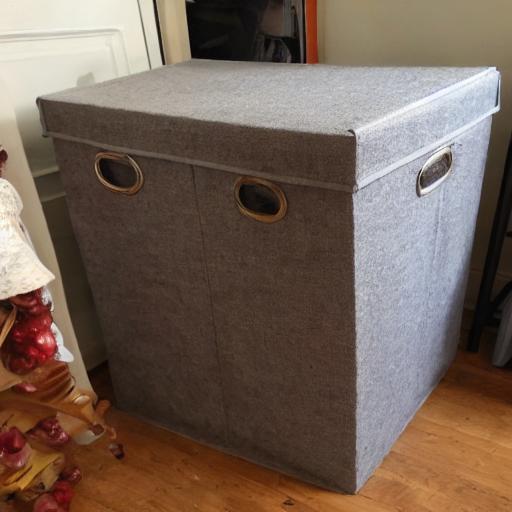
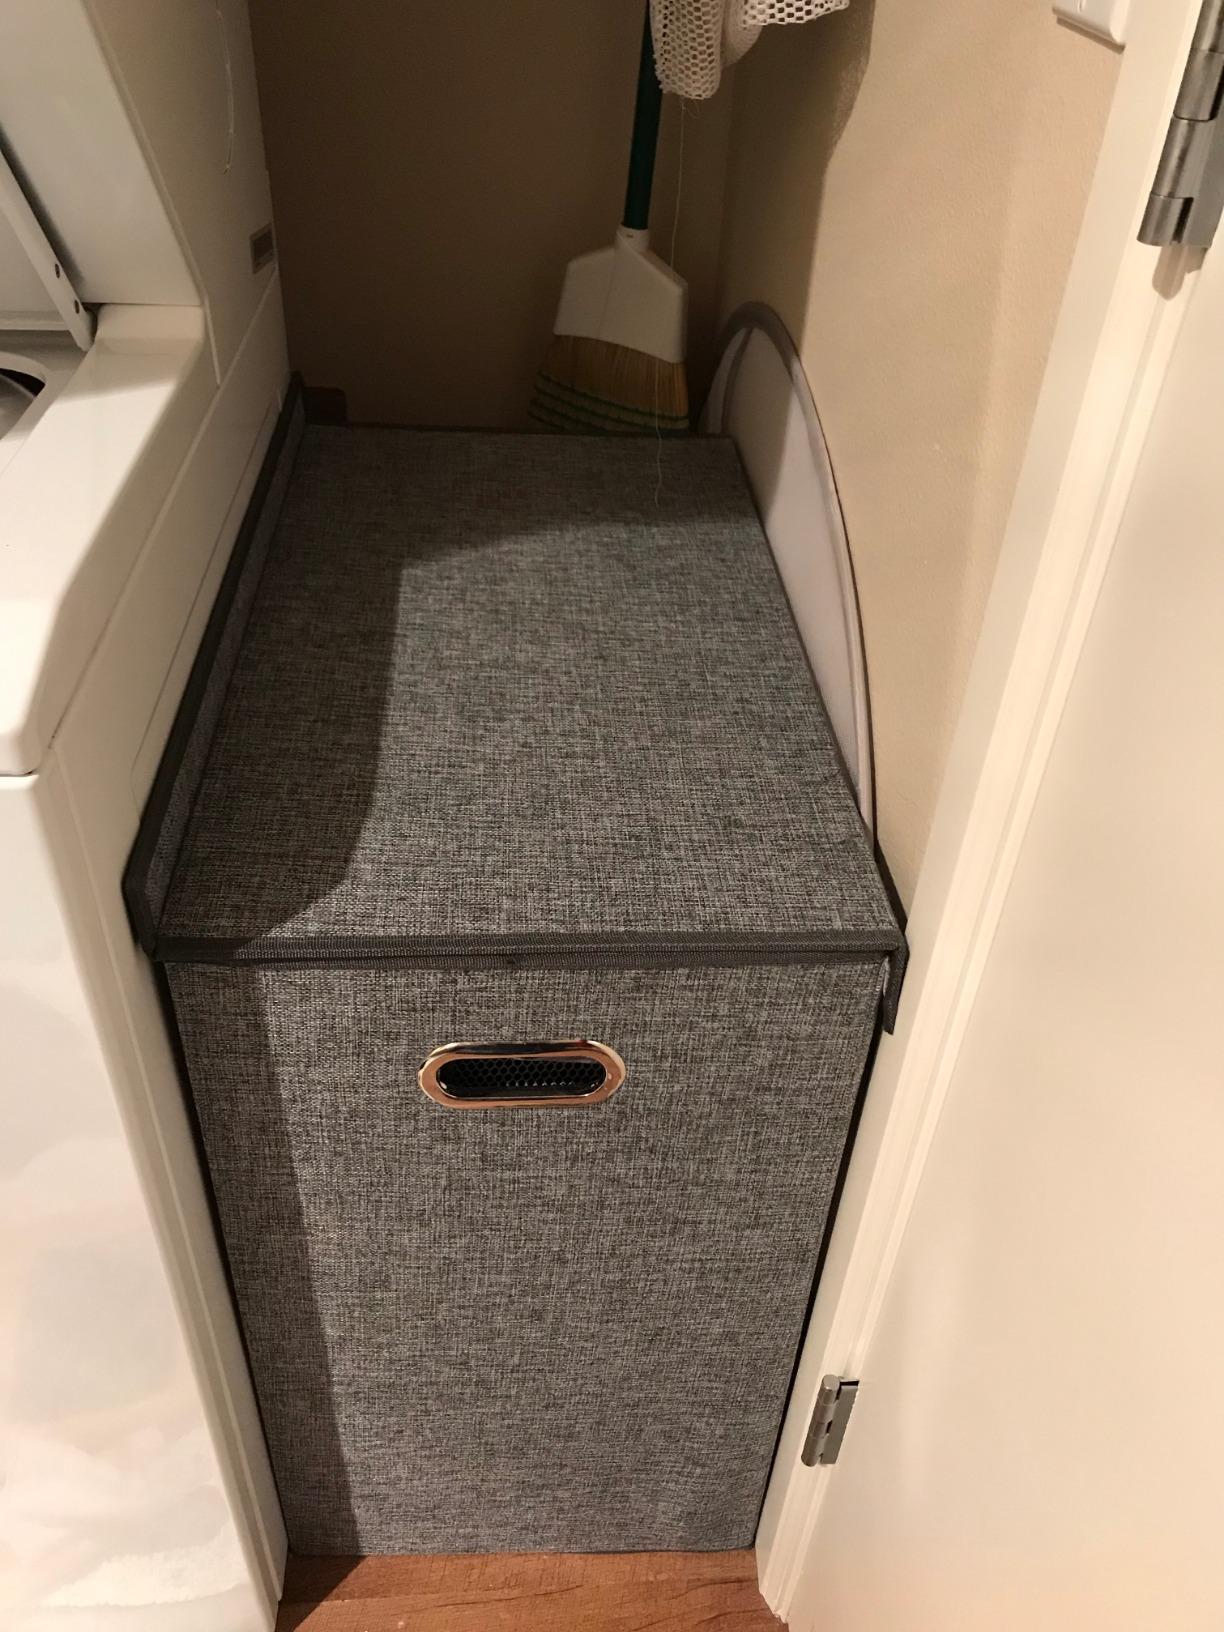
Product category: items_hamper
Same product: no